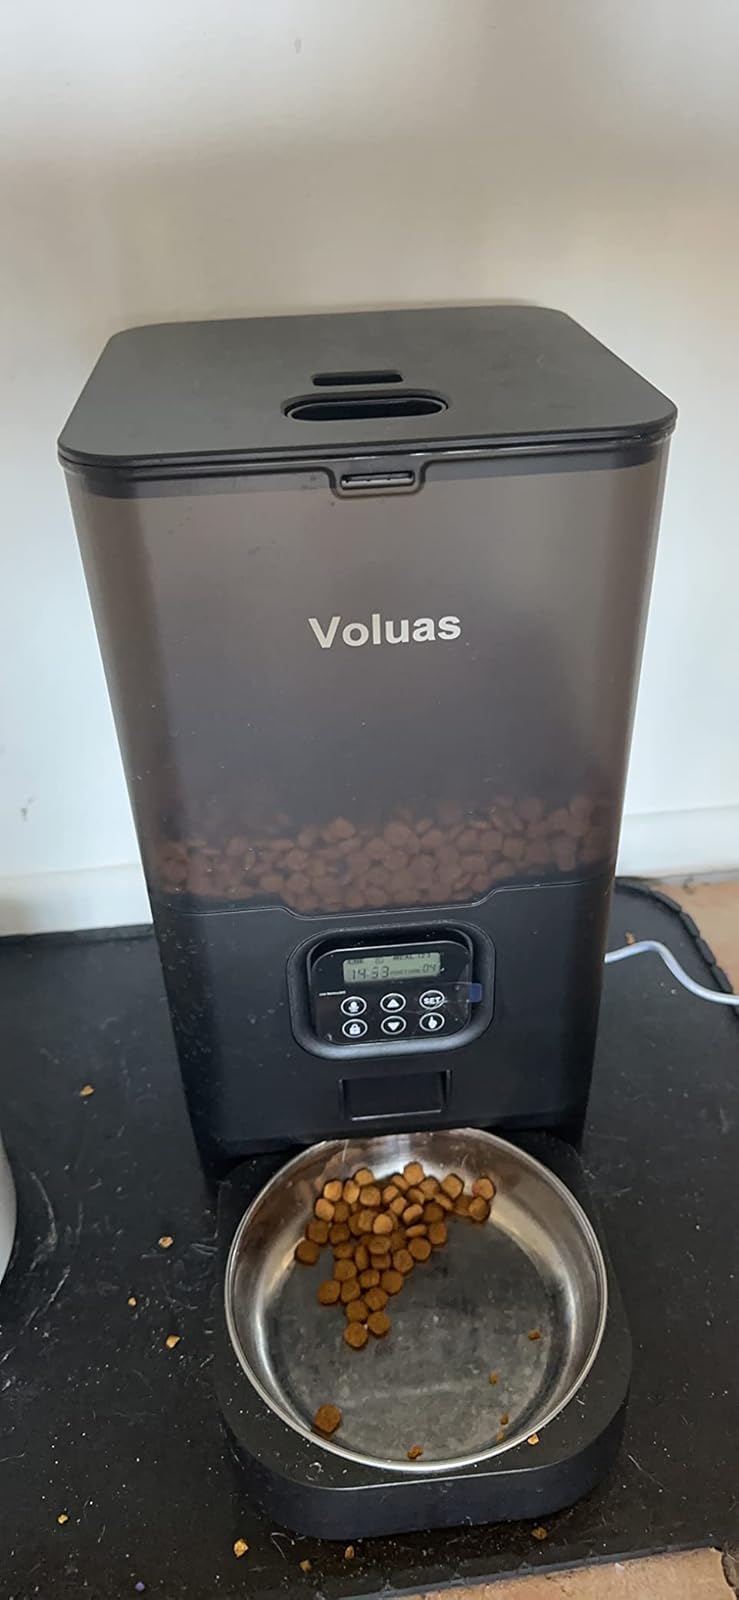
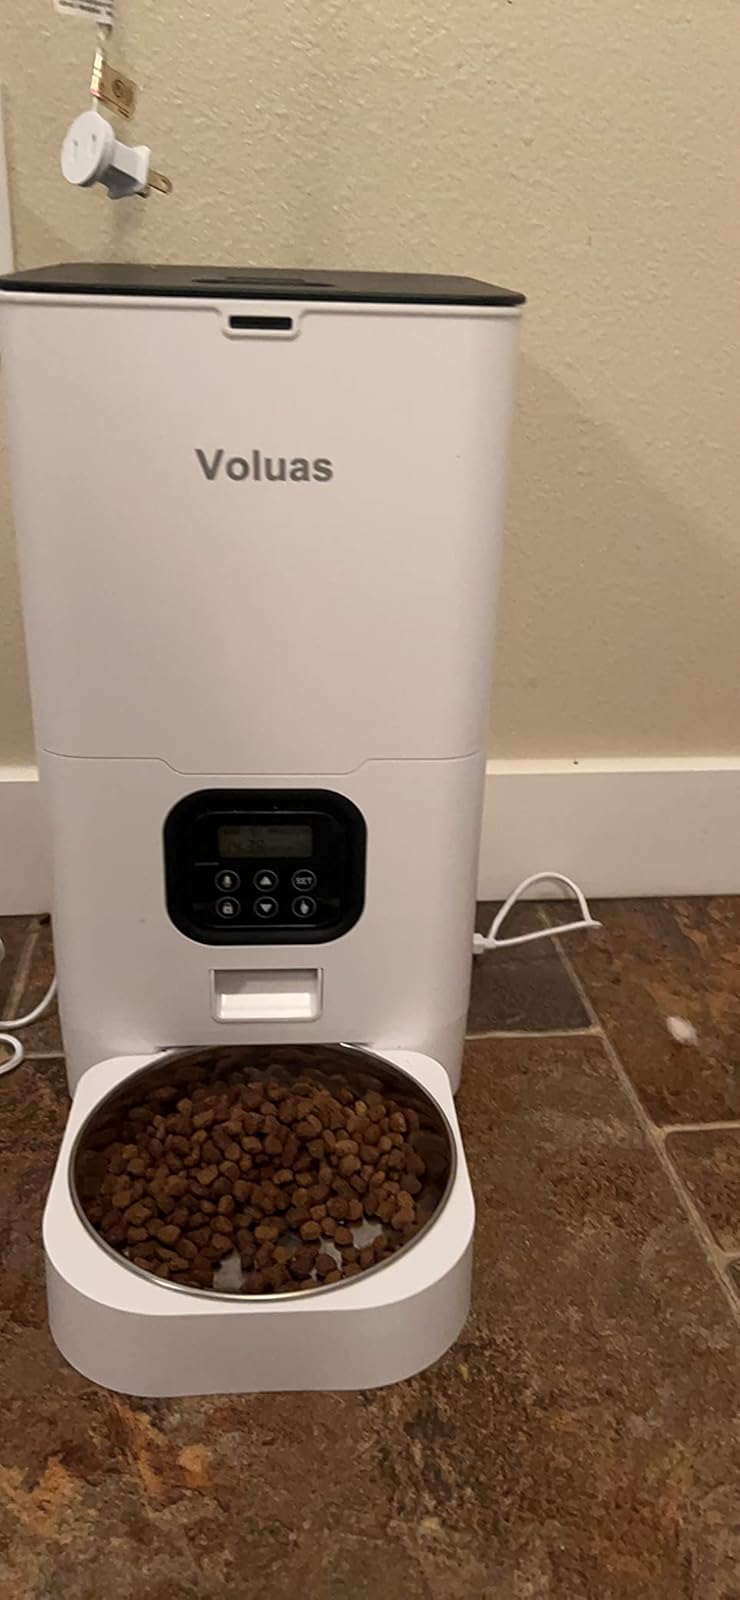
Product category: items_feeder
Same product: no